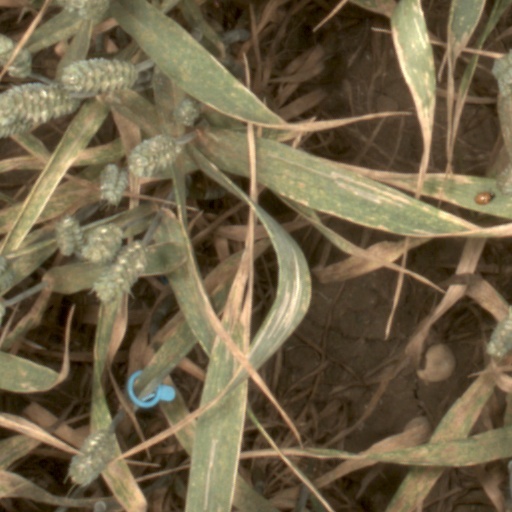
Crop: wheat